The Haunting of Helena

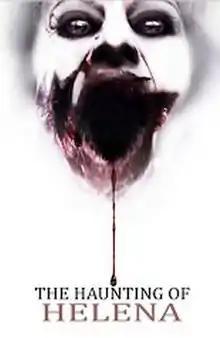
Theatrical release poster and DVD cover

The Haunting of Helena (also known as Fairytale in other countries) is a 2012 Italian supernatural horror film, written and directed by Christian Bisceglia and filmed in Italy. The film stars Harriet MacMasters-Green and Sabrina Jolie Perez.